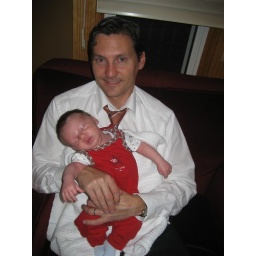
Yeah for Obama. Daddy had to work election night but came home to see Brandon in red, white and blue.